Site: brandenburg
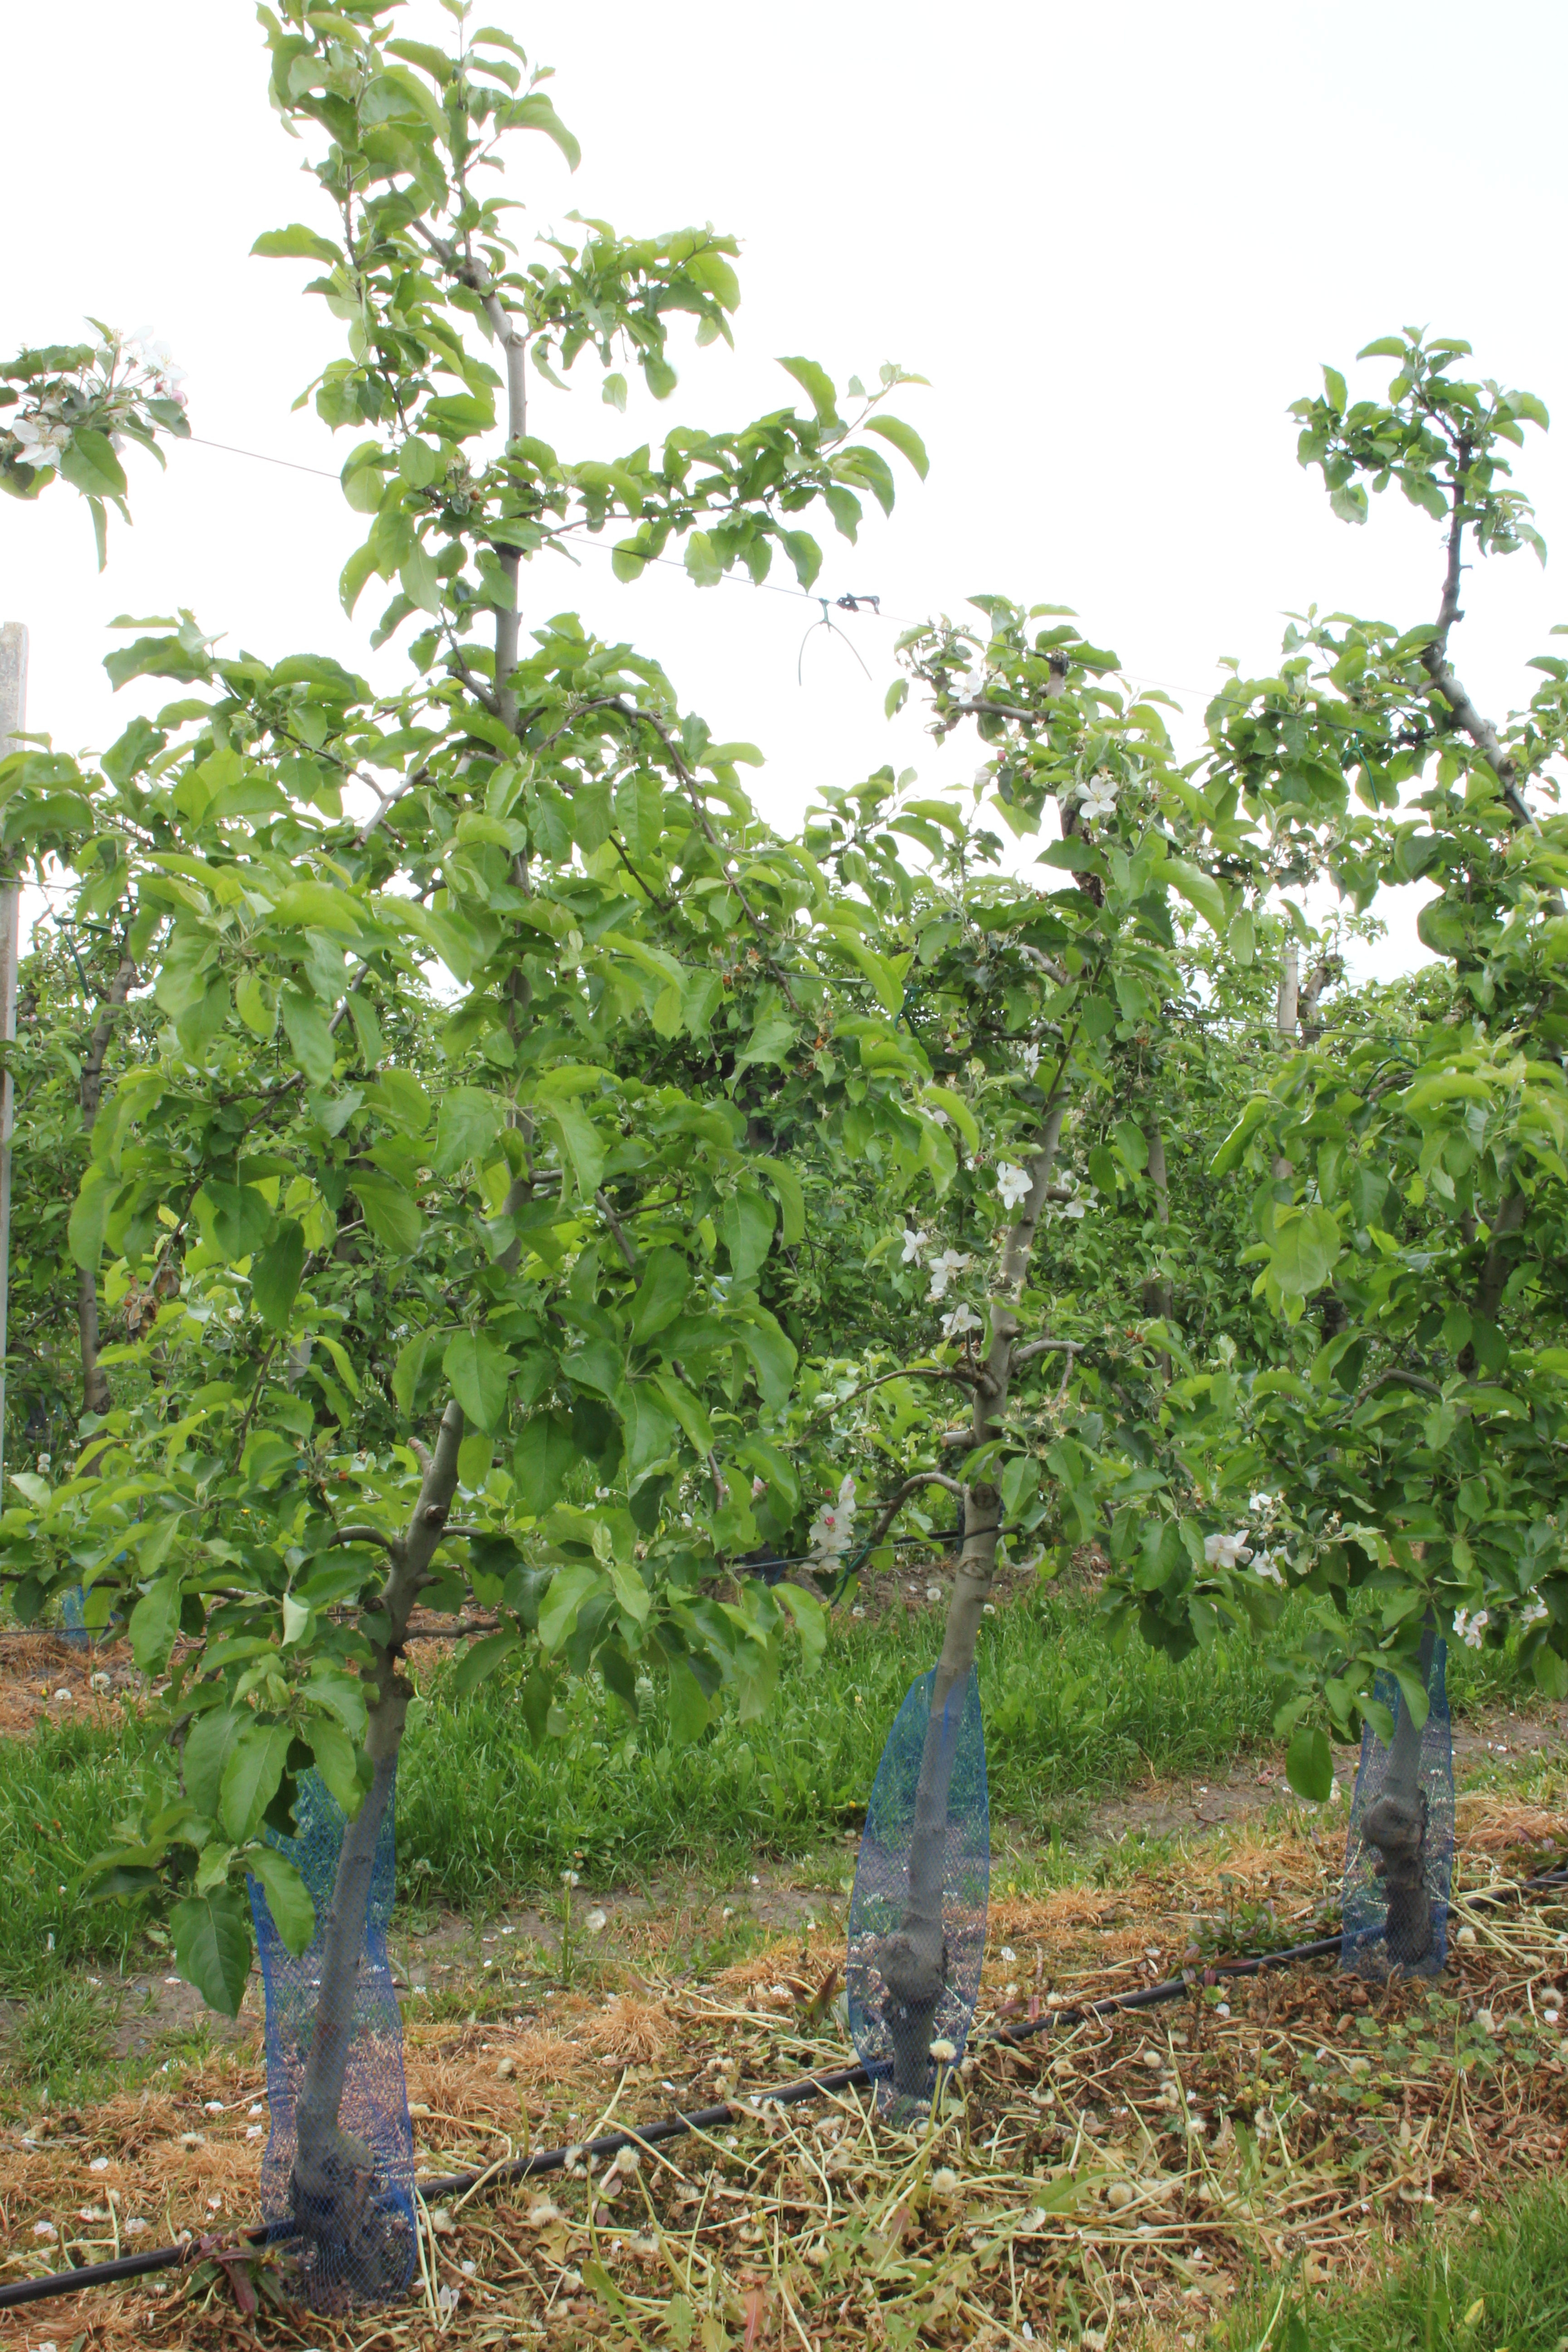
Growth stage (BBCH 67): Flowering